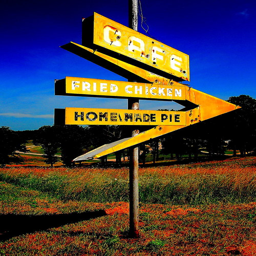
remains of the neon sign